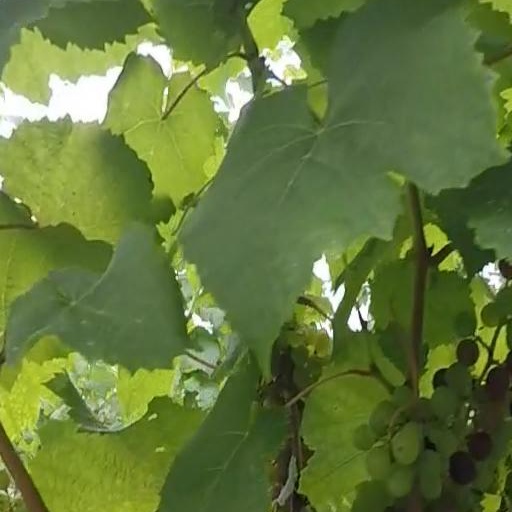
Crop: grape